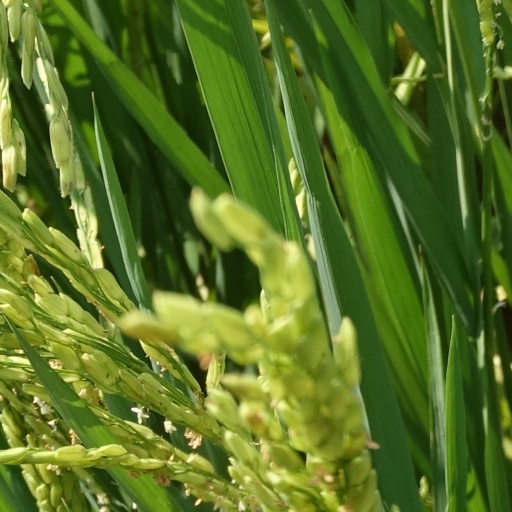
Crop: rice